Petoskey Public Works Utility Building

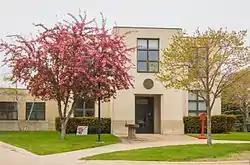

The Petoskey Public Works Utility Building, is a utility building located at 106 West Lake Street in Petoskey, Michigan. It was added to the National Register of Historic Places in 1986.